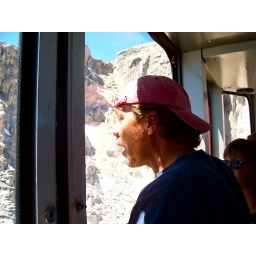
Mike, re-enacting the &amp;quot;gaper&amp;quot; pose, whereby a tourist presses his/her face against the glass in sheer awe of the surroundings.